Nectar Covered Bridge

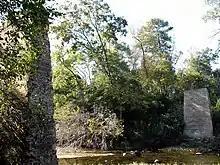
Two stone piers remain where the Nectar Covered Bridge once stood. The bridge burned down in 1993.

The bridge was once a community meeting place and a site for large baptism ceremonies. A concrete bridge has since replaced the former covered bridge, but the old stone piers remain across the river south of the current crossing.